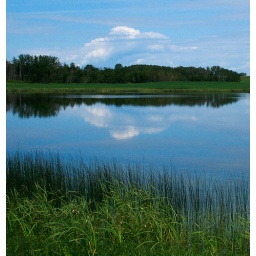
The reflection of the clouds in the water is what drew me to this